Rhodope Mountains

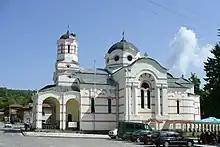
A church in Batak

The sparsely populated area of the Rhodopes has been a place of ethnic and religious diversity for hundreds of years. Apart from the Eastern Orthodox Bulgarians and Greeks, the mountains are also home to a number of Muslim communities, including the Pomaks, that predominate in the western parts and a large concentration of Bulgarian Turks and Greek Turks, particularly in the Eastern Rhodopes. The mountains are also one of the regions associated with the Sarakatsani, a nomadic Greek people who traditionally roamed between Northern Thrace and the Aegean coast. Aromanians, a Romance-speaking ethnic group, also live in the Rhodopes. and Agupti who are a blend of Turks, Roma and Pomaks and don’t associate themselves with other Roma groups.